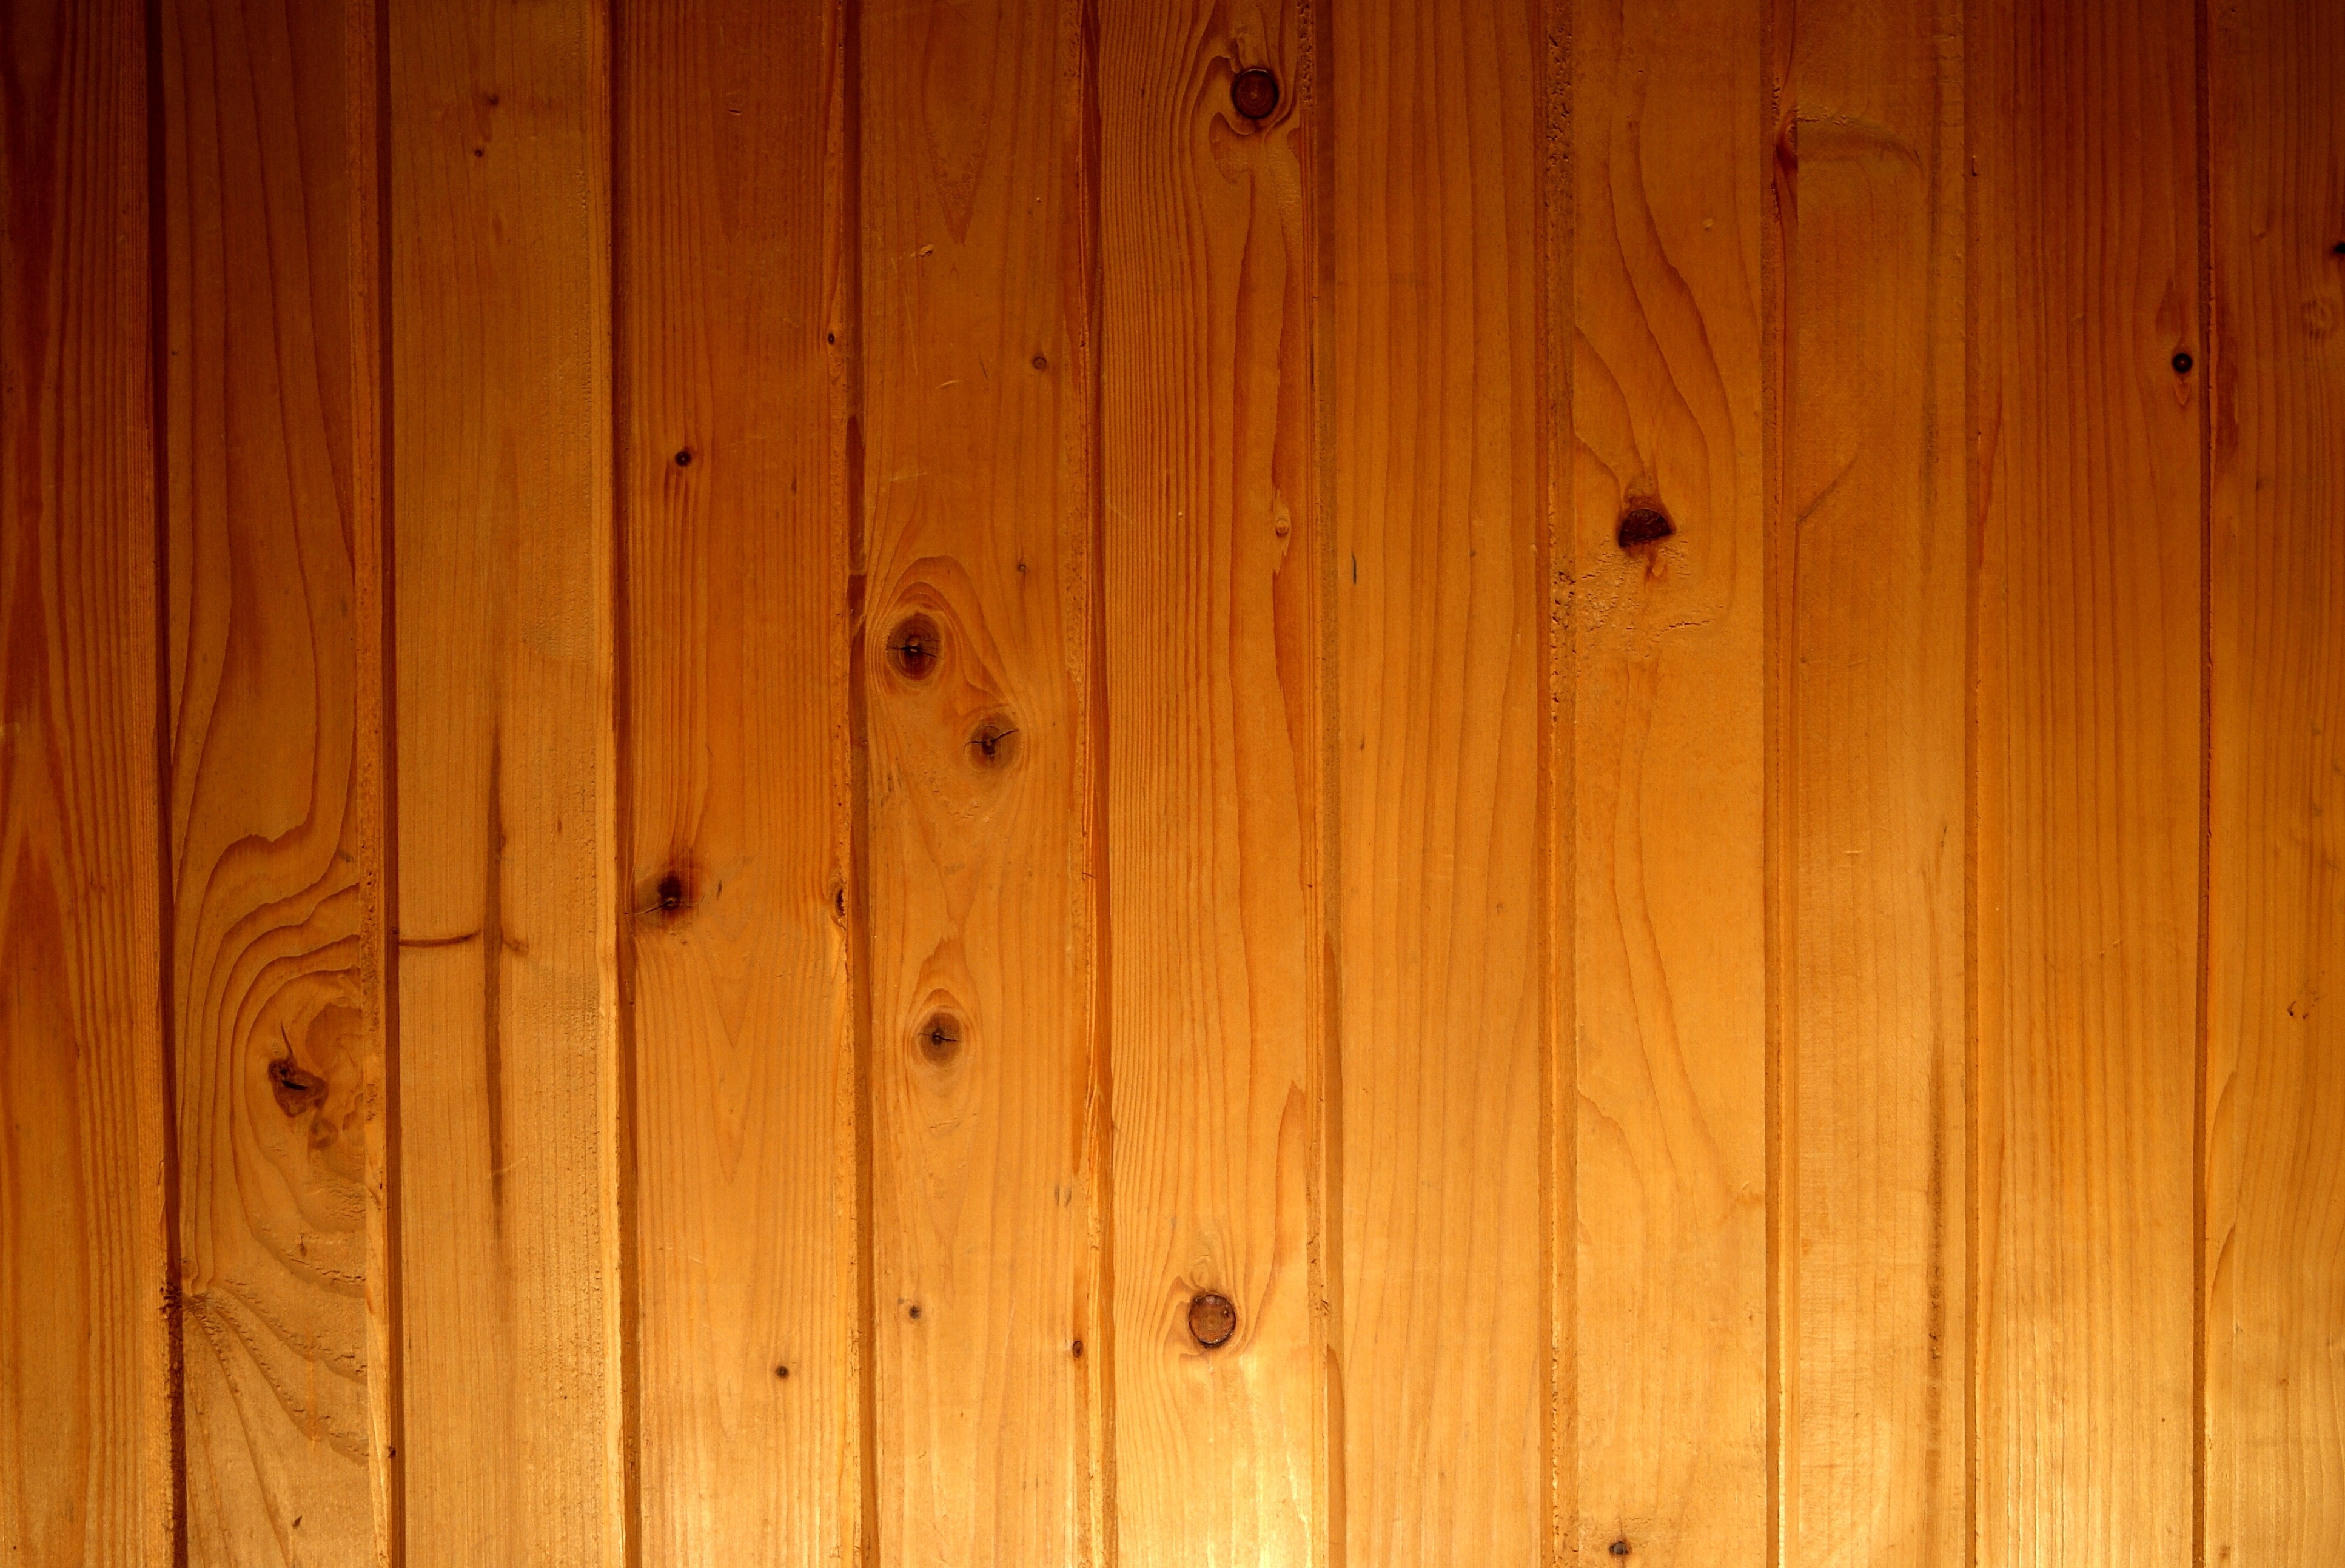
tree, nature, light, abstract, board, wood, texture, floor, building, natural, door, carpenter, gold, design, hardwood, boards, wooden, wallpaper, wallpapers, layer, floors, the design of the, the background, covering, flooring, wood flooring, wood floors, laminate flooring, wood stain, paneling